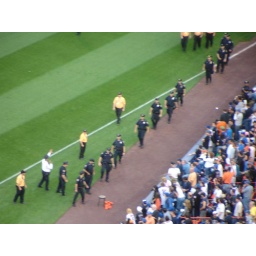
Lots of men in blue and yellow